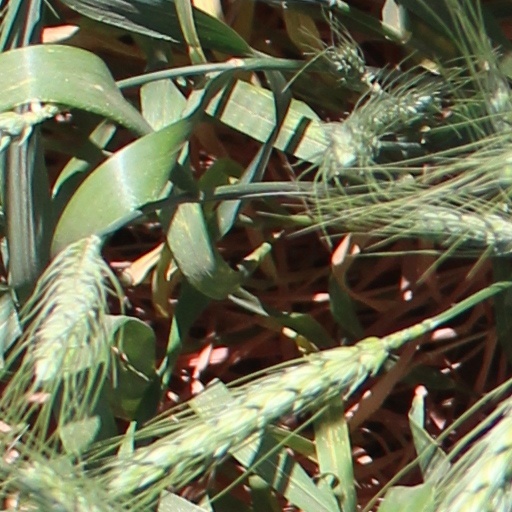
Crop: wheat